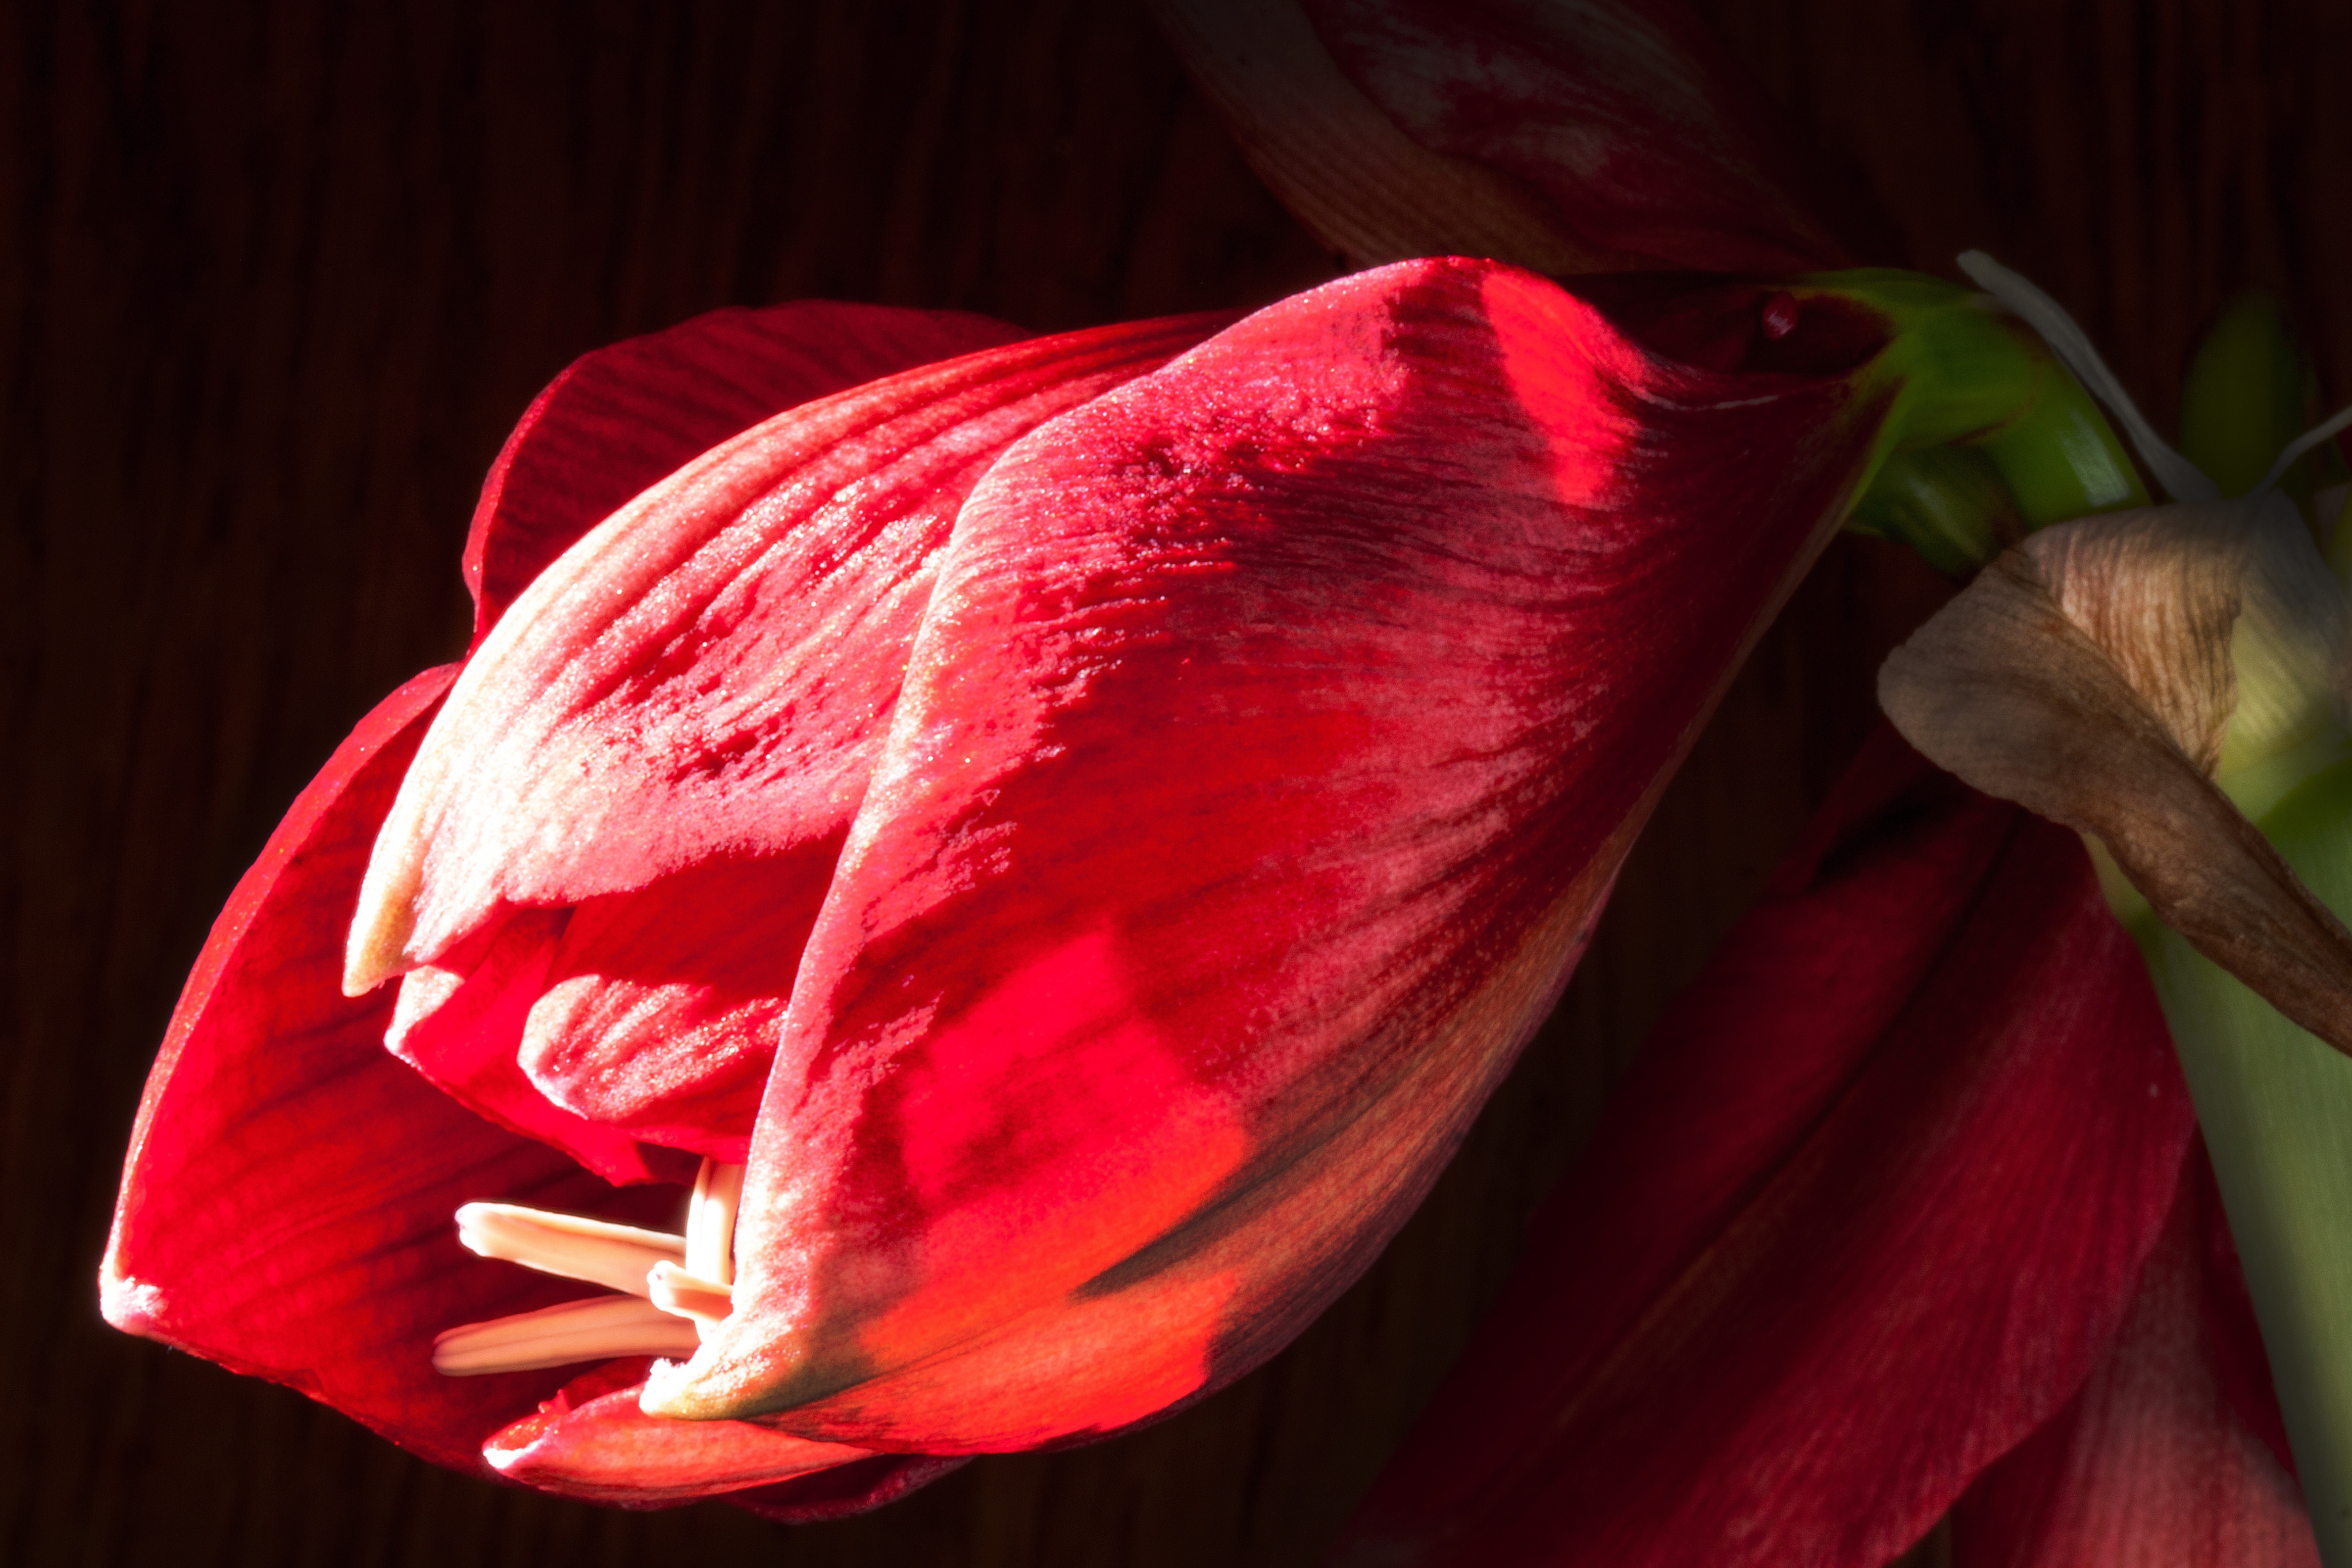
plant, flower, petal, tulip, red, botany, pink, christmas, close, flora, flowers, close up, gorgeous, amaryllis, macro photography, inflorescence, go up, flowering plant, amaryllis plant, plant stem, land plant, amaryllis belladonna, is opening